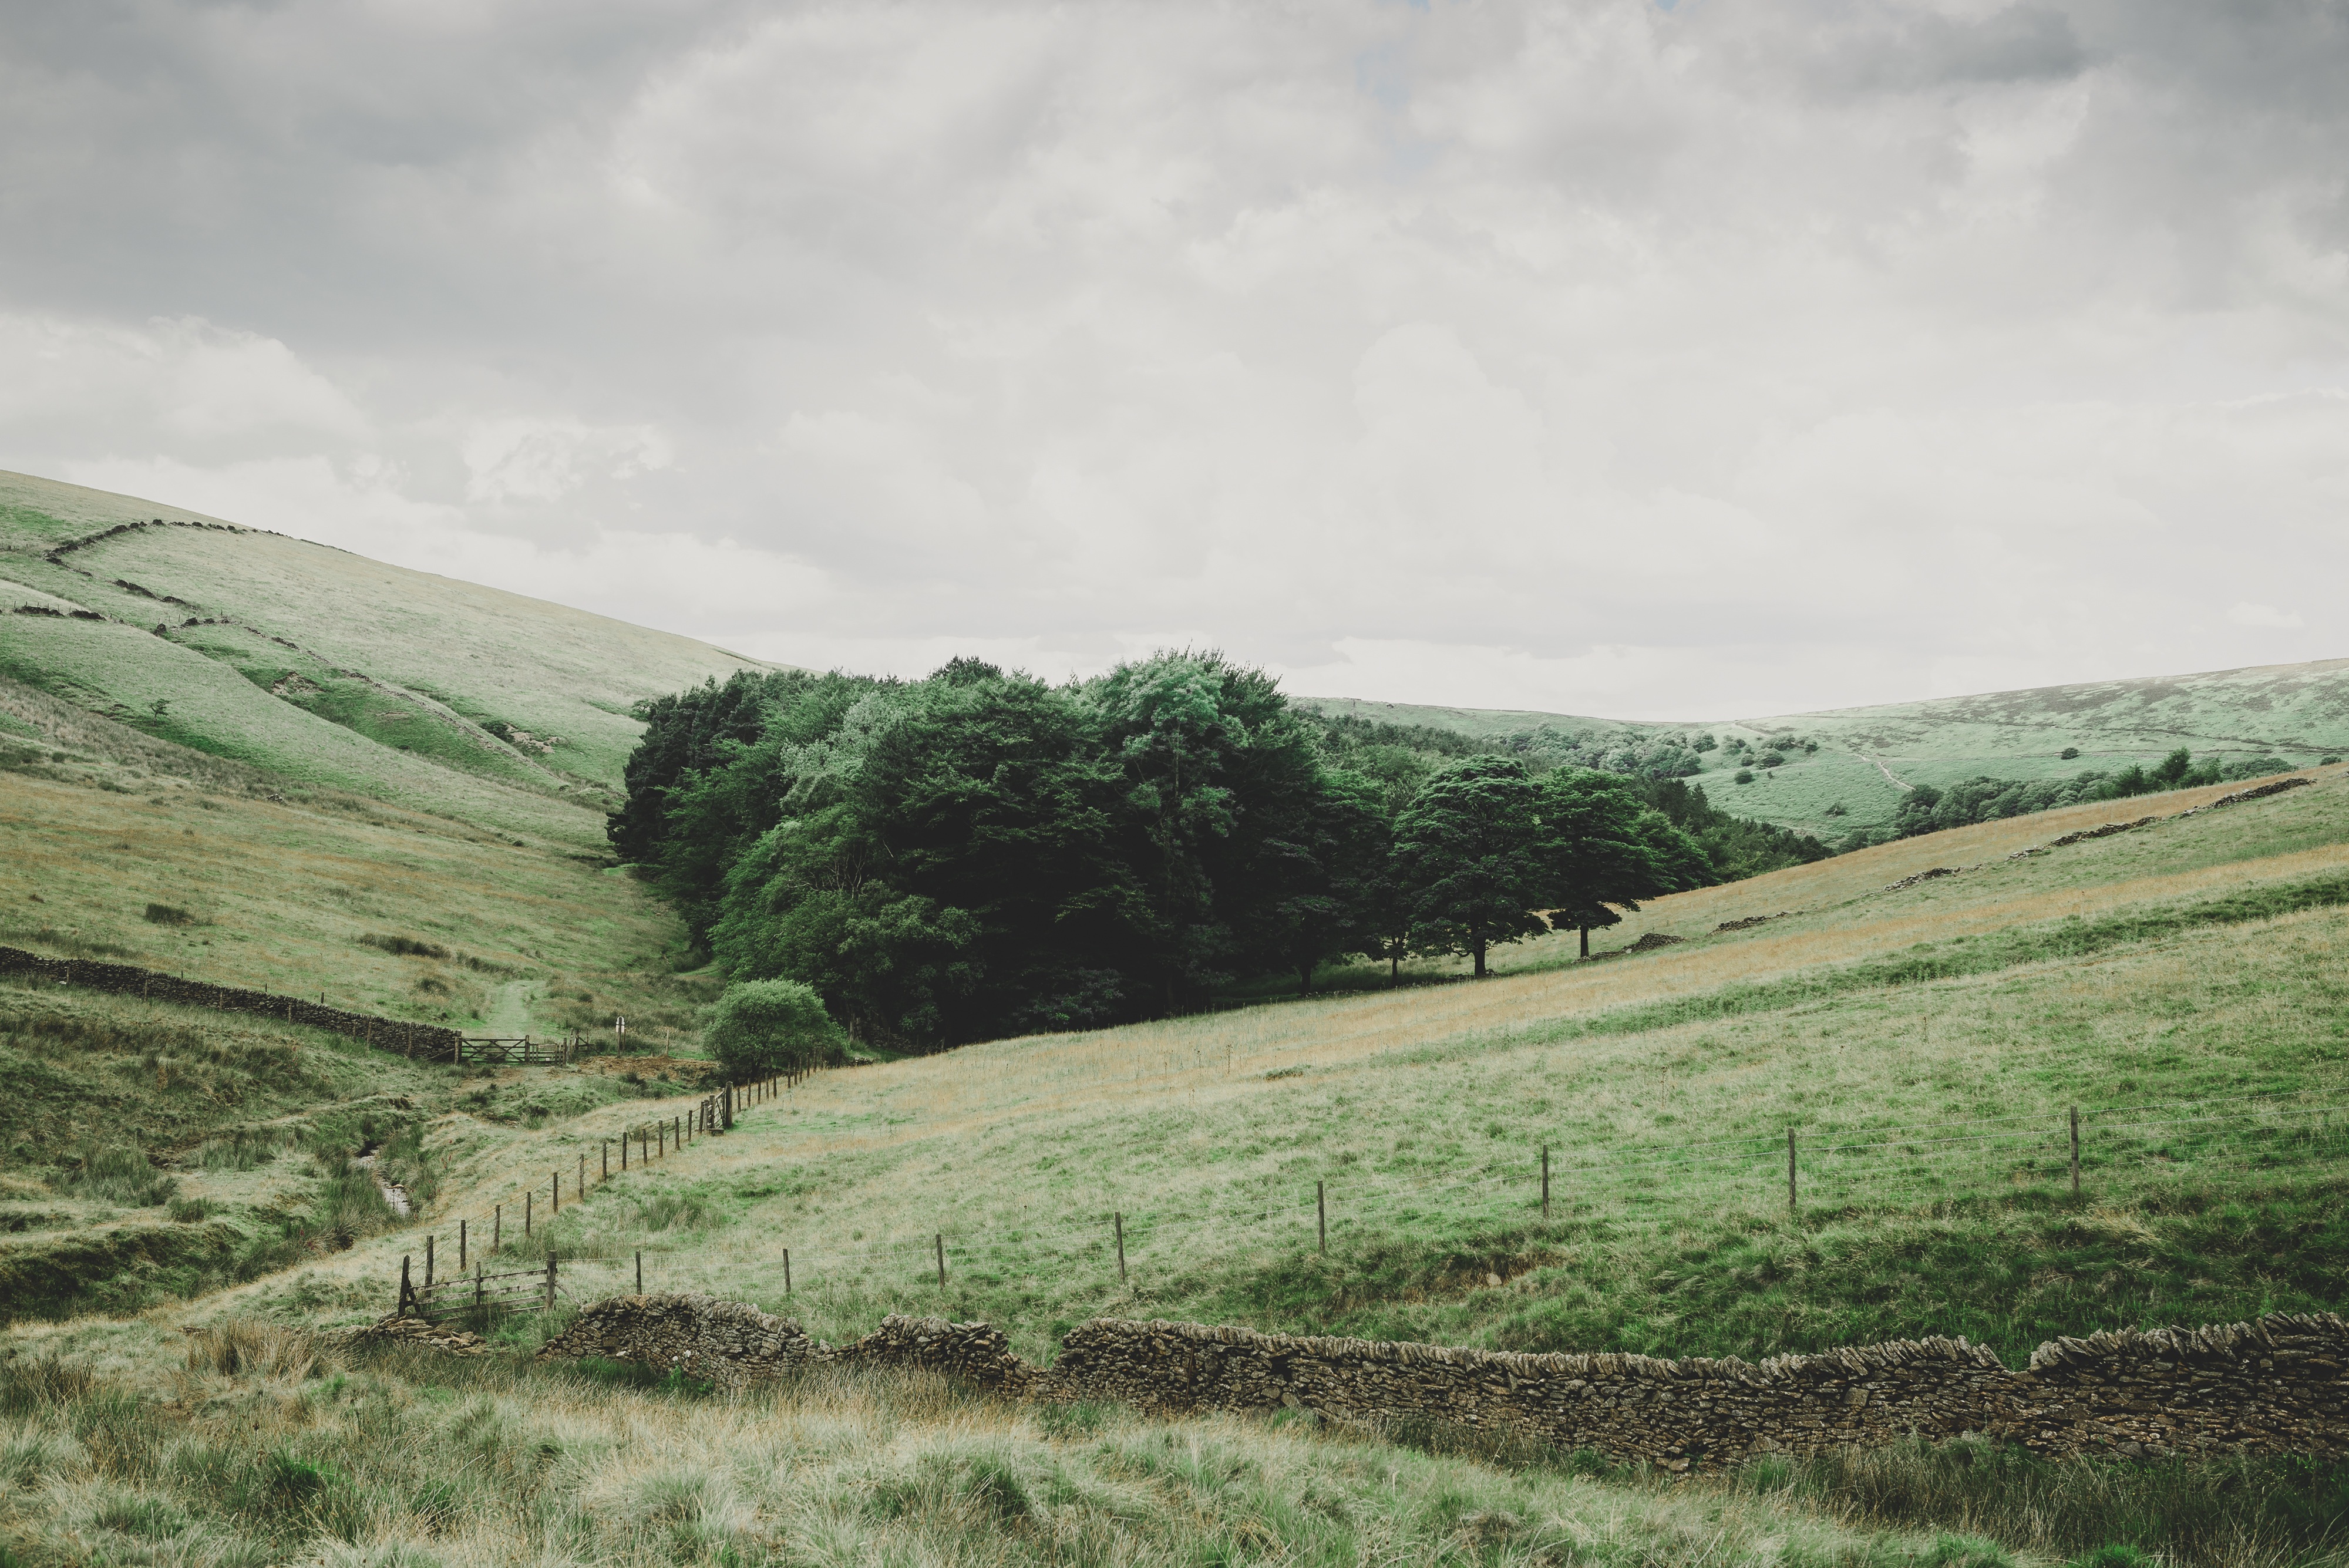
landscape, tree, nature, grass, mountain, cloud, field, meadow, countryside, hill, valley, rural, green, pasture, agriculture, highland, plain, grassland, badlands, plateau, fell, habitat, loch, ecosystem, rural area, landform, farm field, natural environment, geographical feature, mountainous landforms